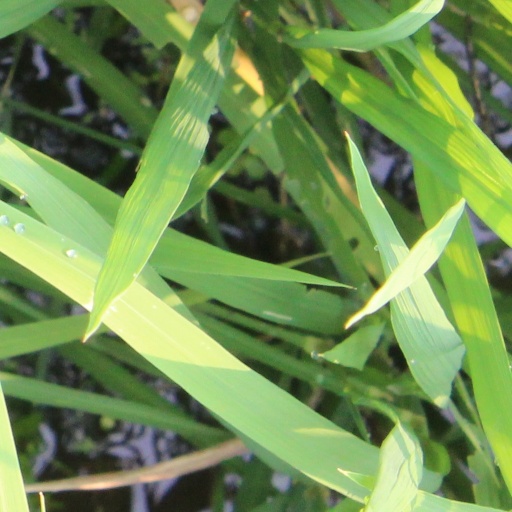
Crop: rice